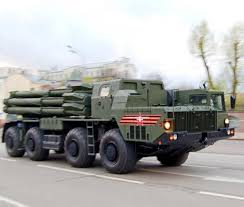
Label: Self Propelled Artillery